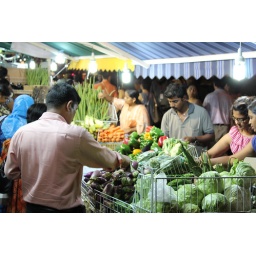
Wet market by the road